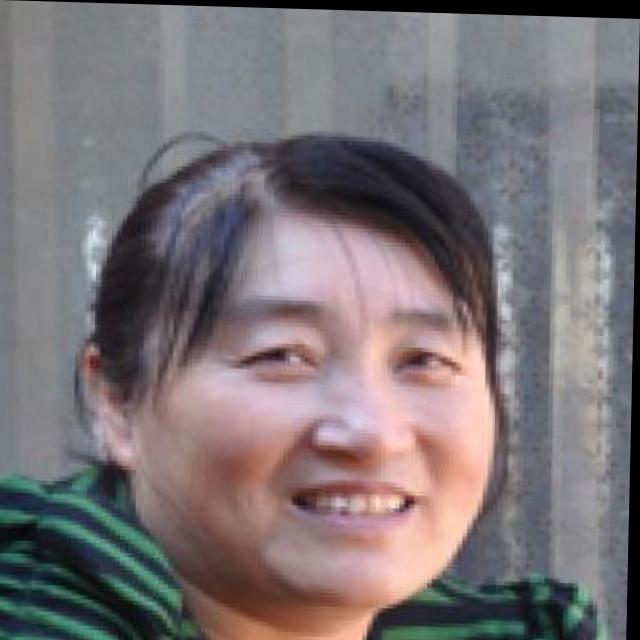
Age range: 45-64